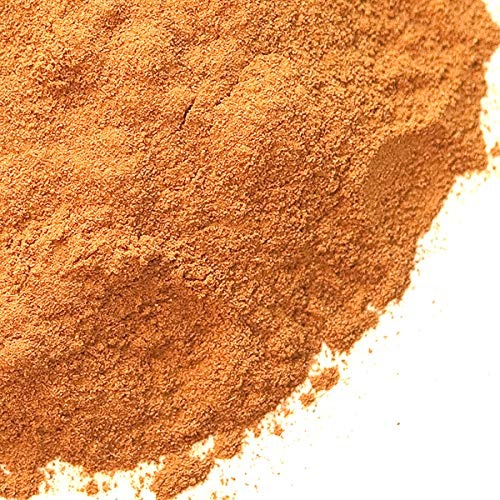
Item Name: Spice Jungle Korintje Cinnamon, Ground - 25 lb. Bulk
Bullet Point 1: Ground Korintje Cinnamon has a warm, spicy and sweet flavor profile. Ground into a fine powder for convenience, this classic spice is a kitchen staple
Bullet Point 2: Commonly found in sweets such as cookies, cakes, puddings, or stewed fruits, this spice is also a key ingredient in Chinese Five Spice Powder and the Indian Spice, Garam Masala
Bullet Point 3: All Natural, Gluten-Free, Kosher Parve, Non-GMO
Bullet Point 4: SpiceJungle Brand - 100% Satisfaction Guaranteed
Product Description: <p>Debonair and polite, this sweet cinnamon watches Masterpiece Theatre and bakes apple pies for the neighbors.</p>
Value: 400.0
Unit: Ounce

Price: 234.85